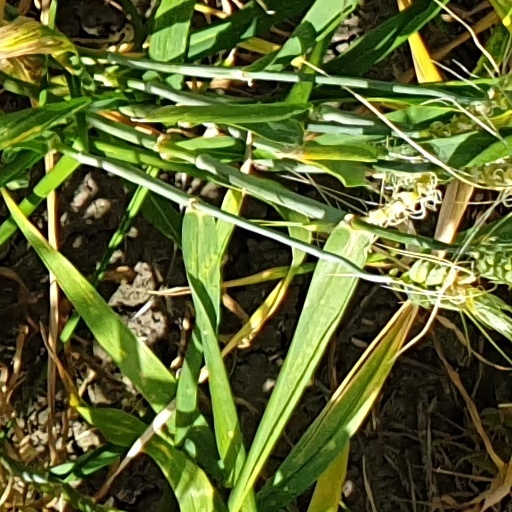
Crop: wheat